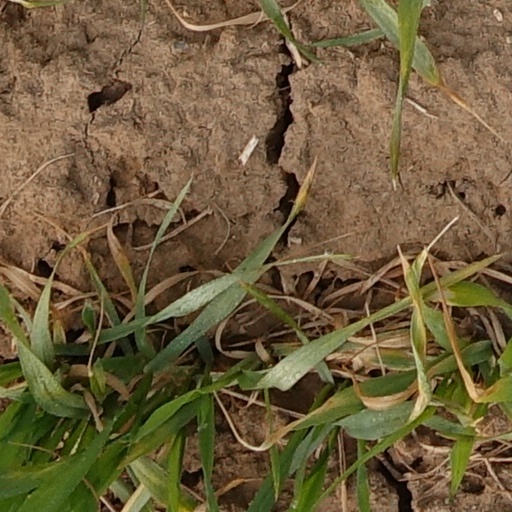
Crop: wheat